From Dusk Till Dawn 2: Texas Blood Money

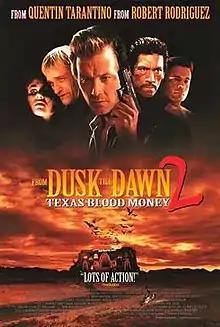
US poster for "From Dusk Till Dawn 2: Texas Blood Money"

From Dusk Till Dawn 2: Texas Blood Money is an American direct-to-video Western horror film released on March 16, 1999. It is the second film in the "From Dusk till Dawn" series and is a sequel to "From Dusk till Dawn". The film was an early test release by Dimension Films for the direct-to-video market. It was co-written and directed by Scott Spiegel. Michael S. Murphey, Gianni Nunnari, and Meir Teper produced. Quentin Tarantino and Lawrence Bender executive produced, and Elizabeth Avellan co-produced. The film was filmed on location in South Africa and features cameos by Bruce Campbell and Tiffani Thiessen. It won a Saturn Award from the Academy of Science Fiction, Fantasy and Horror Films for the "Best Home Video Release" of 1999.